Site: brandenburg
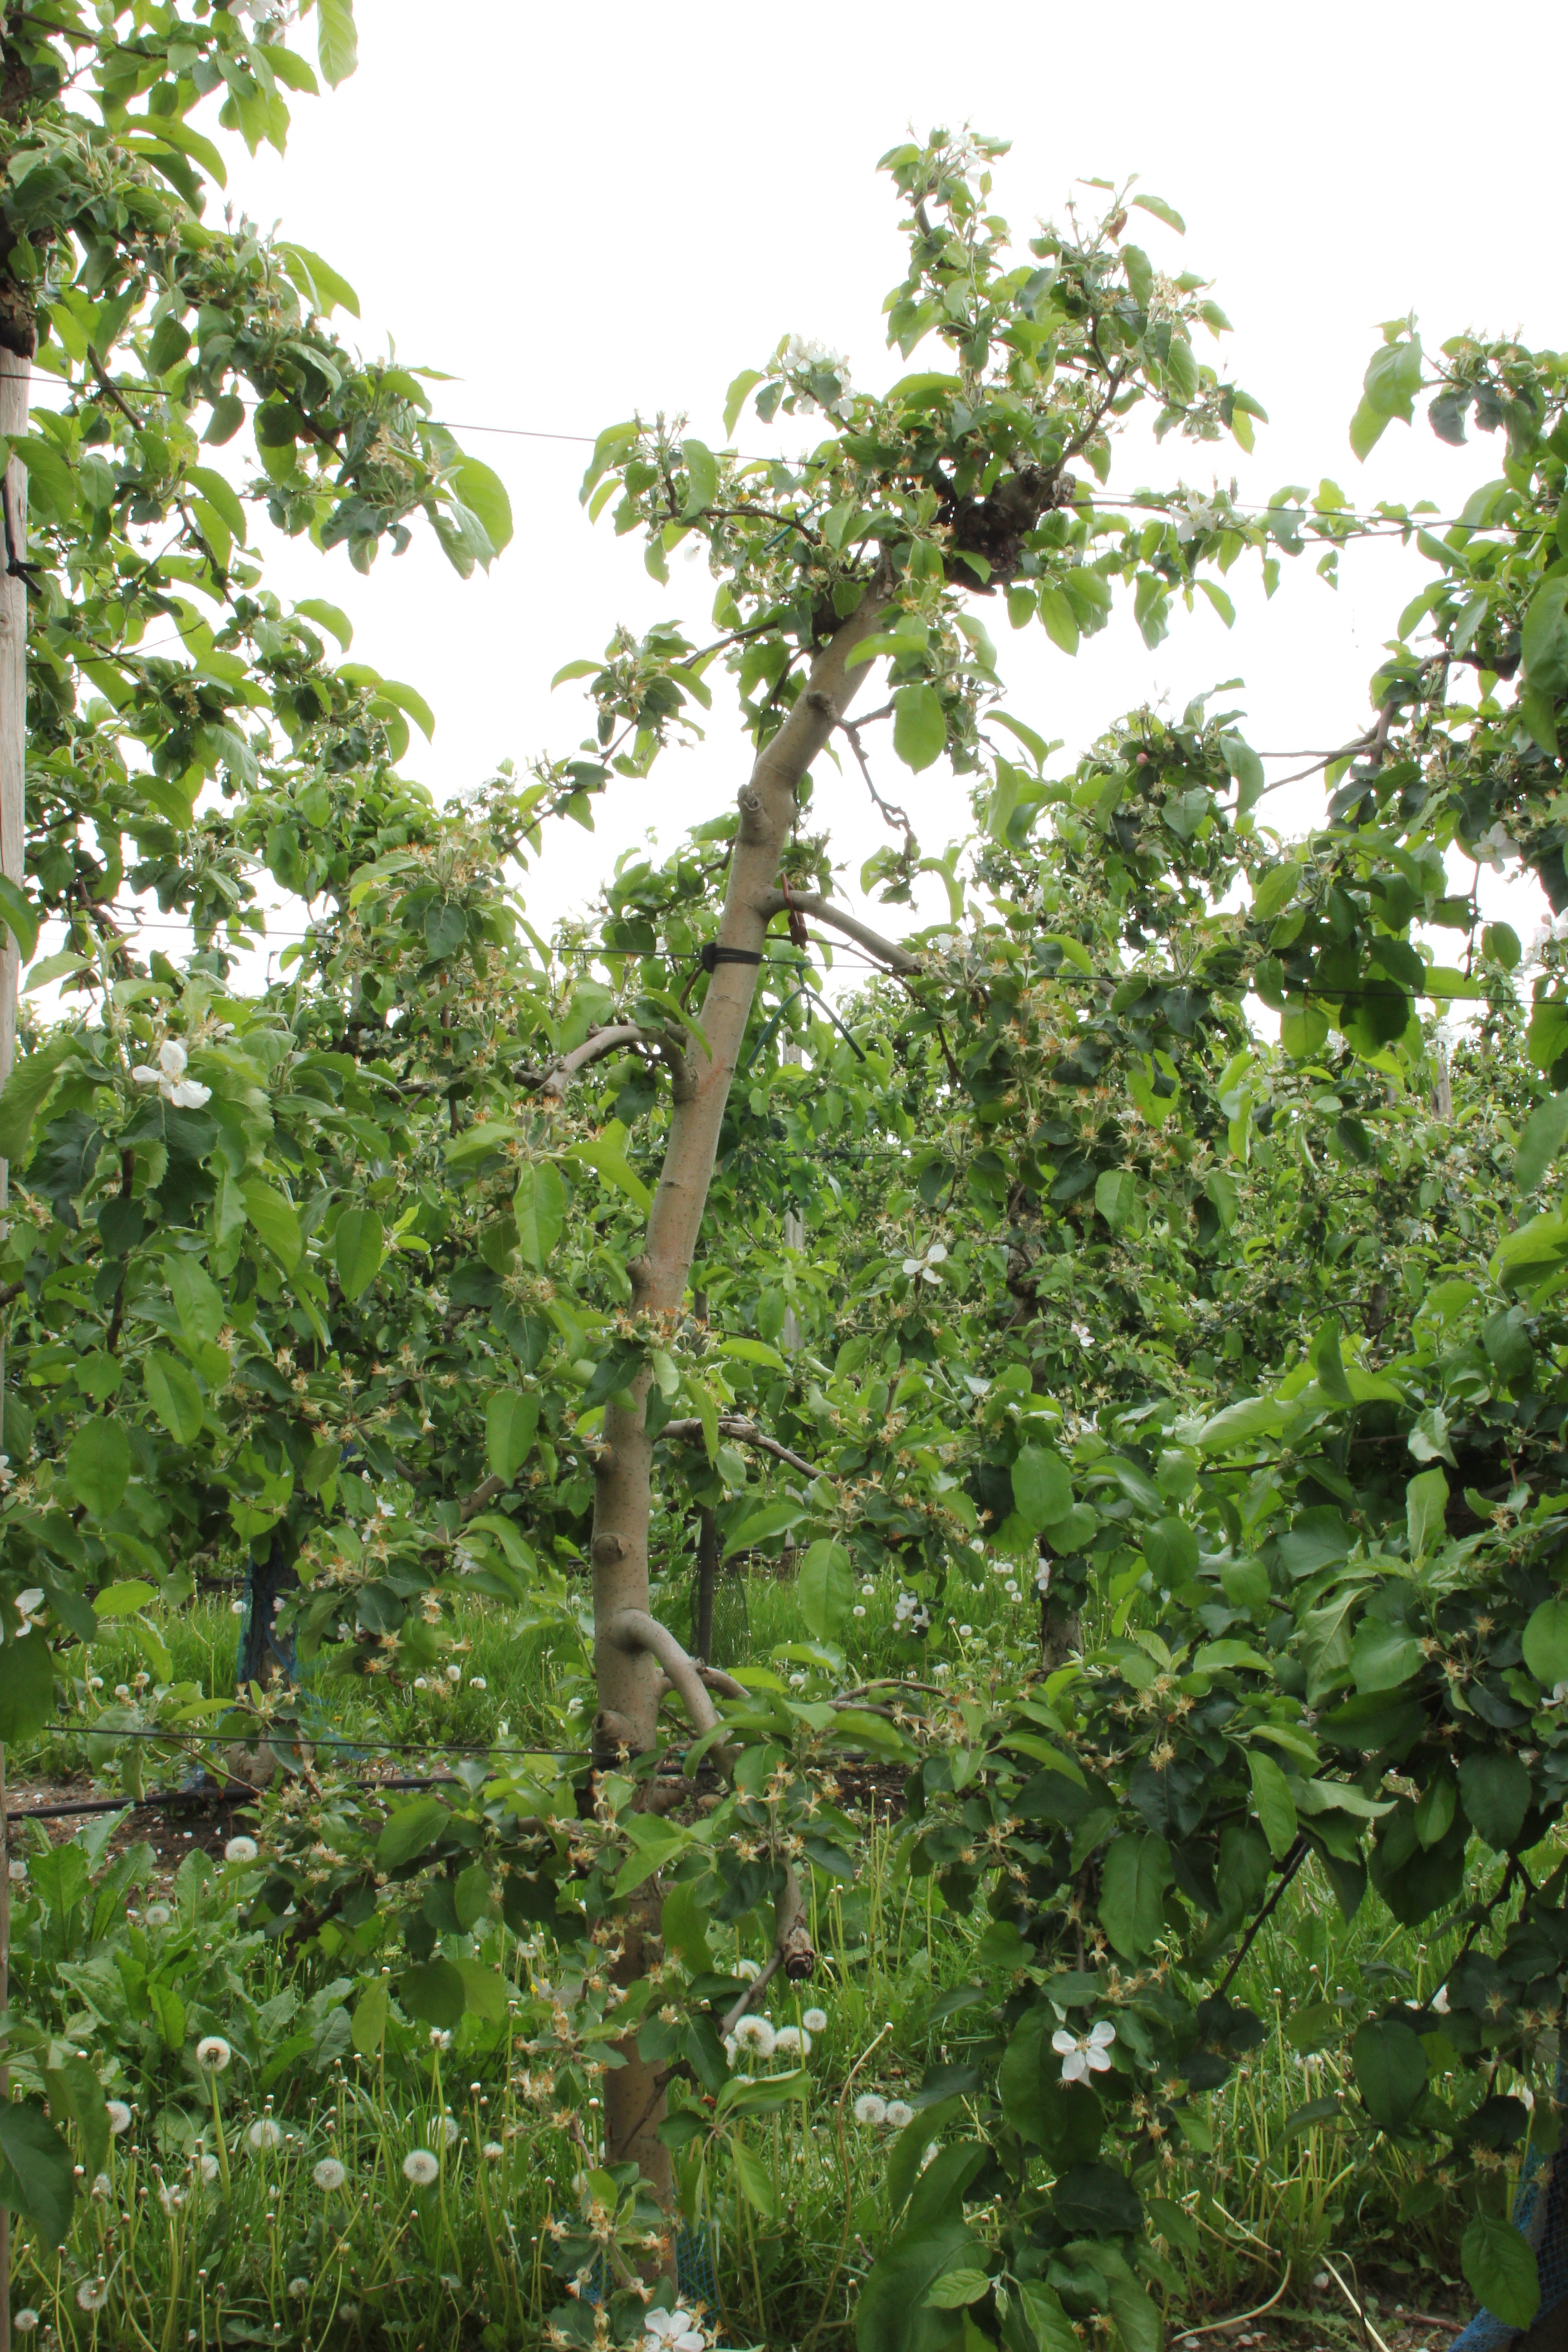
Growth stage (BBCH 67): Flowering